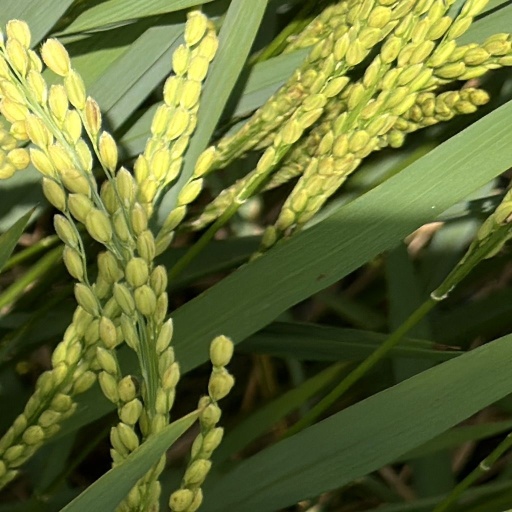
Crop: rice